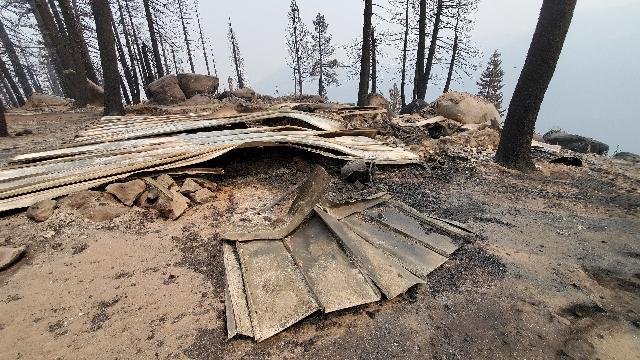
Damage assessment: destroyed